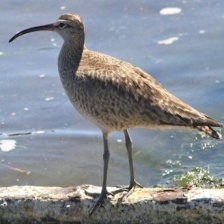
Species: WHIMBREL
Scientific name: NUMENIUS PHAEOPUS